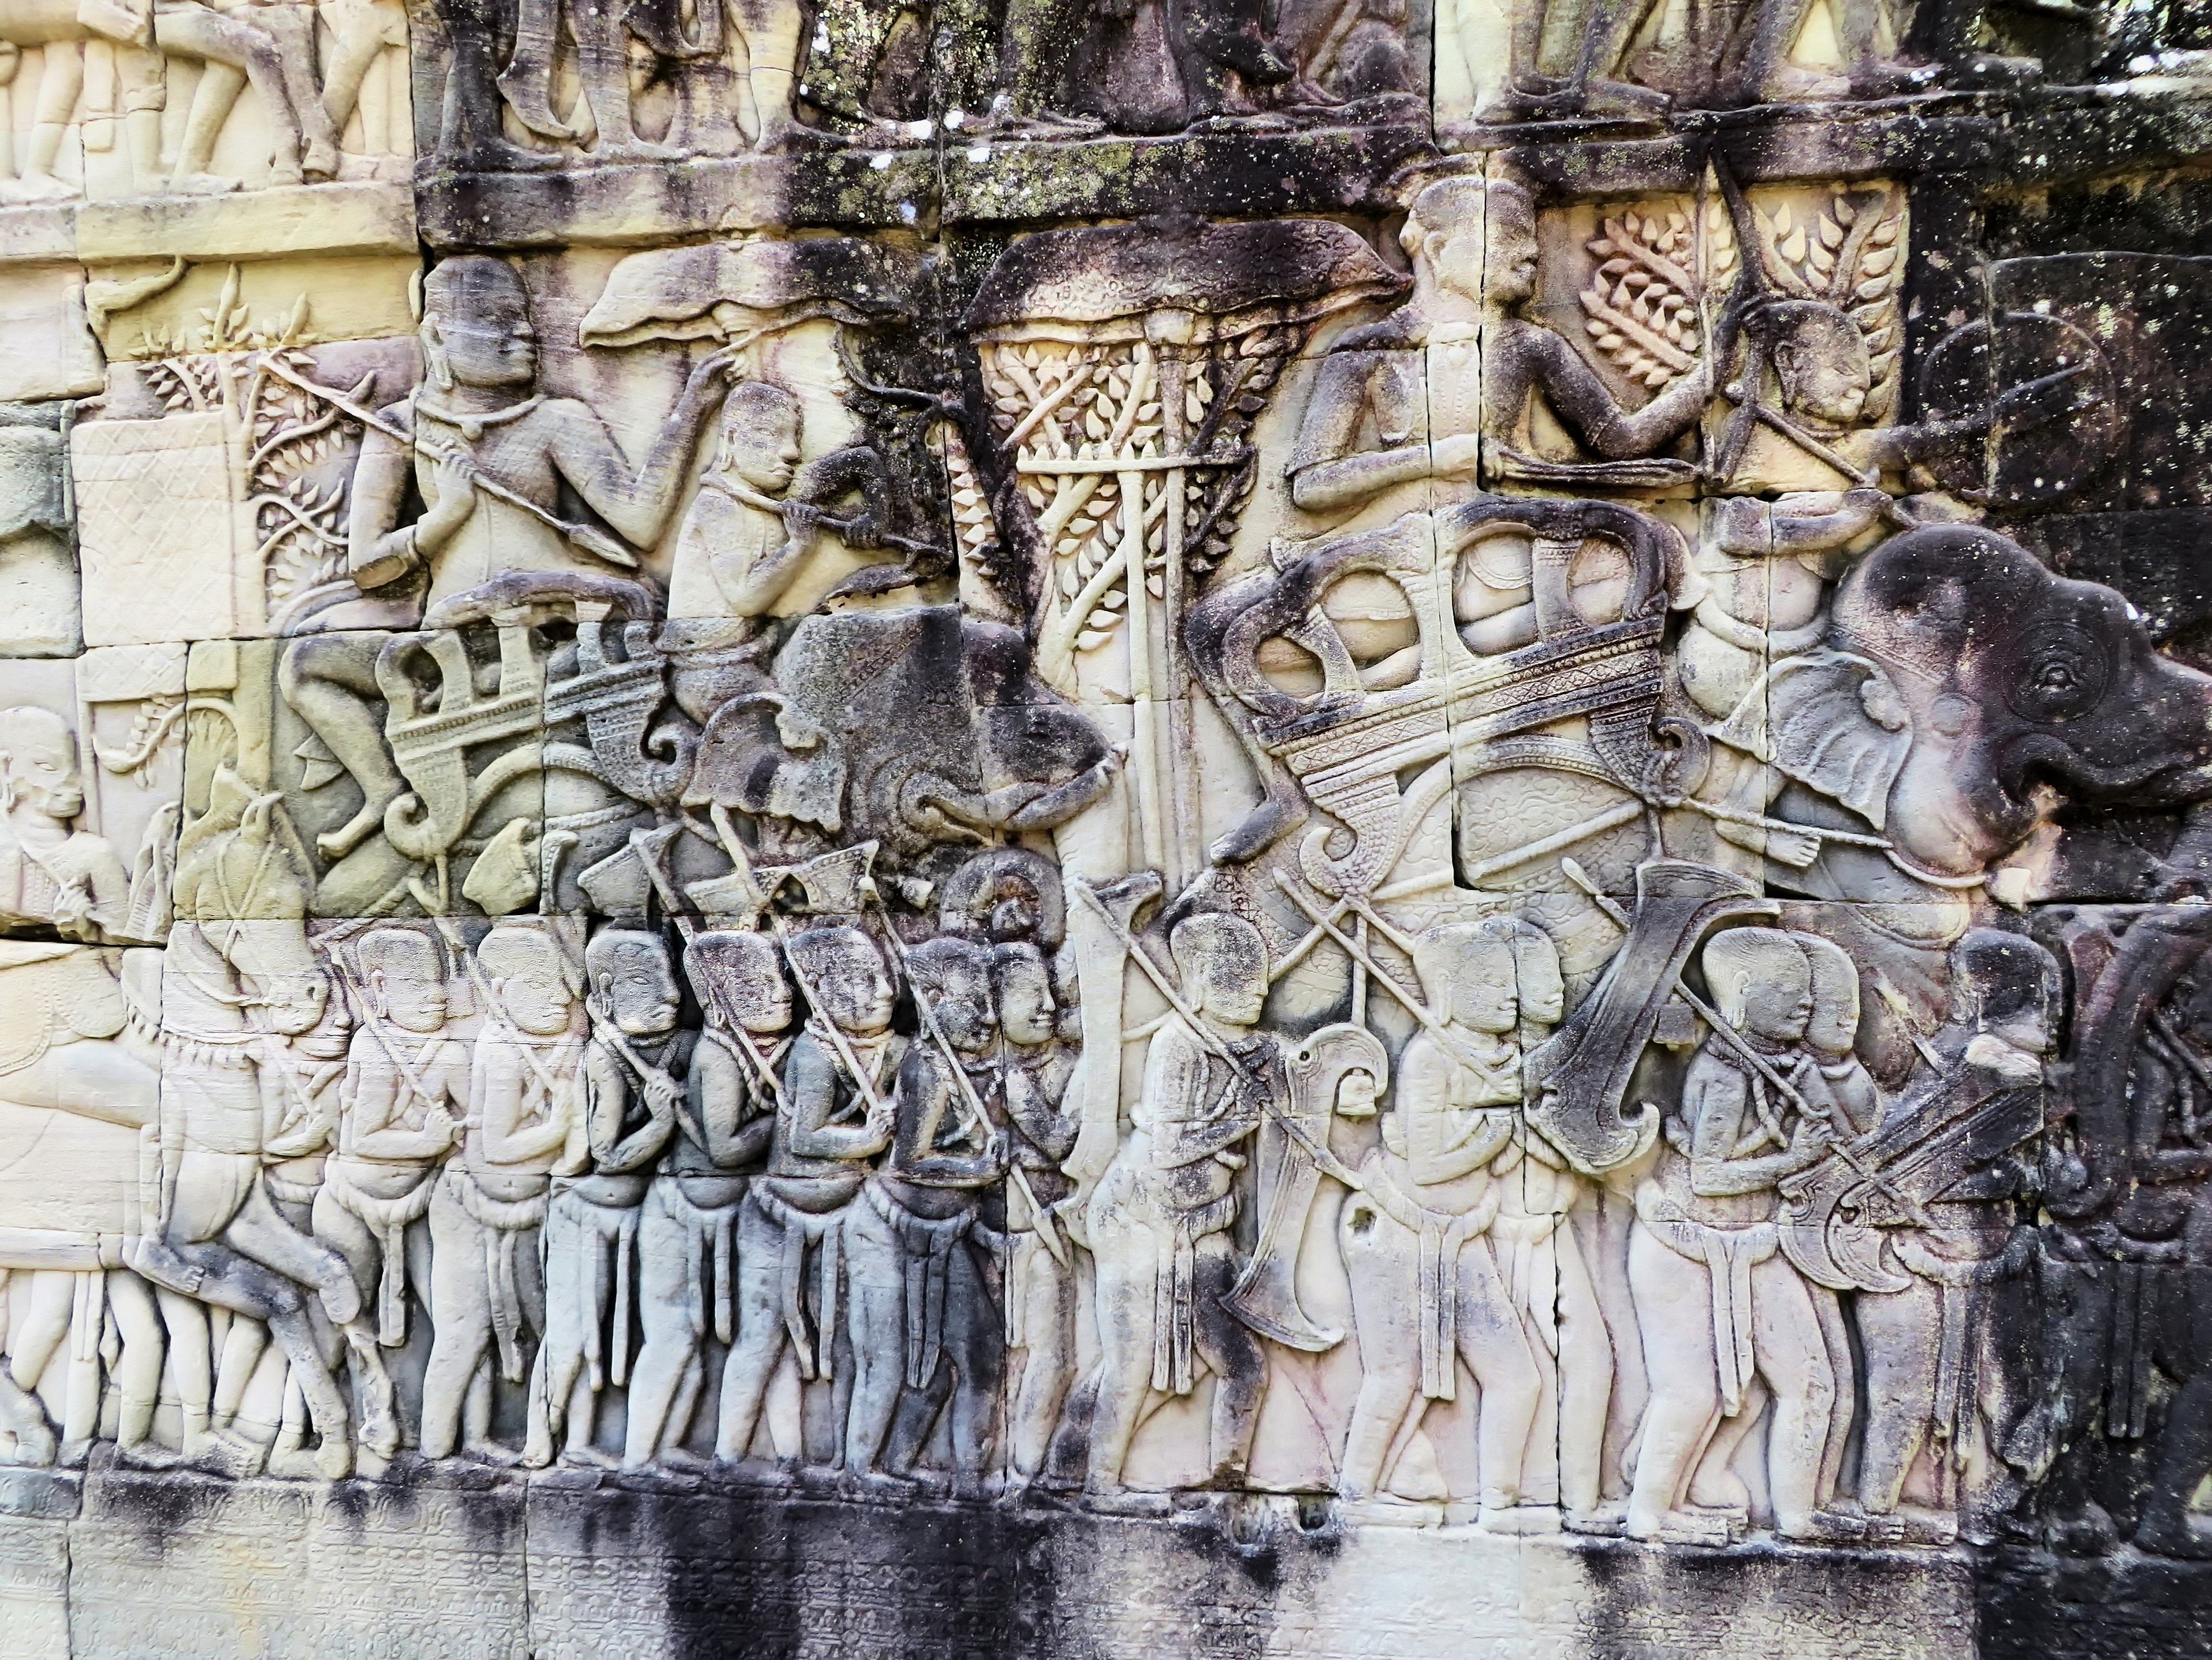
statue, painting, sculpture, art, archaeology, temple, ruins, cambodia, statues, fountain, carving, relief, water feature, angkor, modern art, bayon, ancient history, wall sculptures